Persecution of Muslims

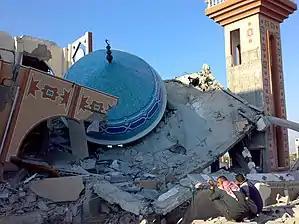
Mosque in Gaza, destroyed during the Gaza War, 2009

When General Ne Win swept to power on a wave of nationalism in 1962, the status of Muslims changed for the worse. Muslims were expelled from the army and rapidly marginalized. Many Rohingya Muslims fled Burma as refugees and inundated neighbouring Bangladesh including 200,000 who fled Burma in 1978 as a result of the King Dragon operation in Arakan and 250,000 in 1991.